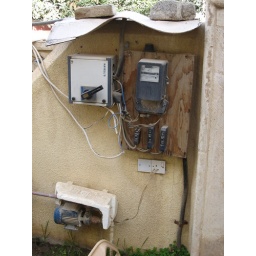
Notice the water pump at the bottom of the frame. This pumps water to the roof for storage in tanks.